Johann Weyer

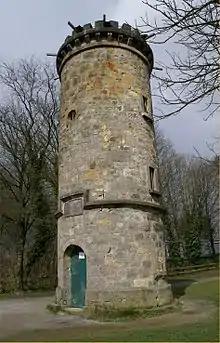
The Wier tower in Tecklenburg

The church of Tecklenburg displays a plaque in memory of Weyer and in 1884 the town erected a tower in his honor, the . The Dutch human rights organization for health workers is named the Johannes Wier Foundation after him. Alongside his tutor, Heinrich Cornelius Agrippa, he appears as a character in the video game "".